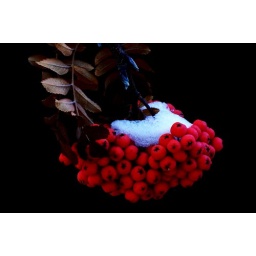
Berries on the tree in my mother-in-law's back yard. I used a black folder for the background.